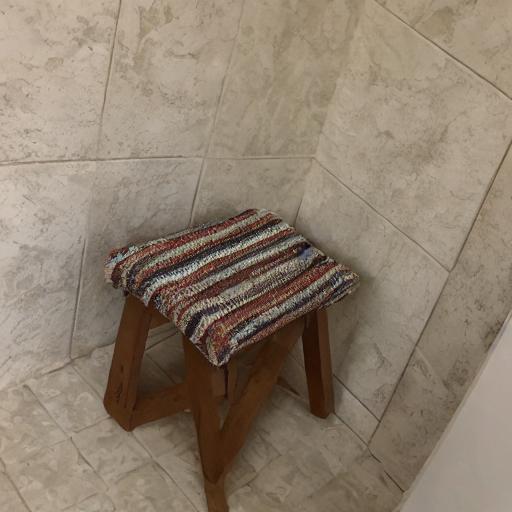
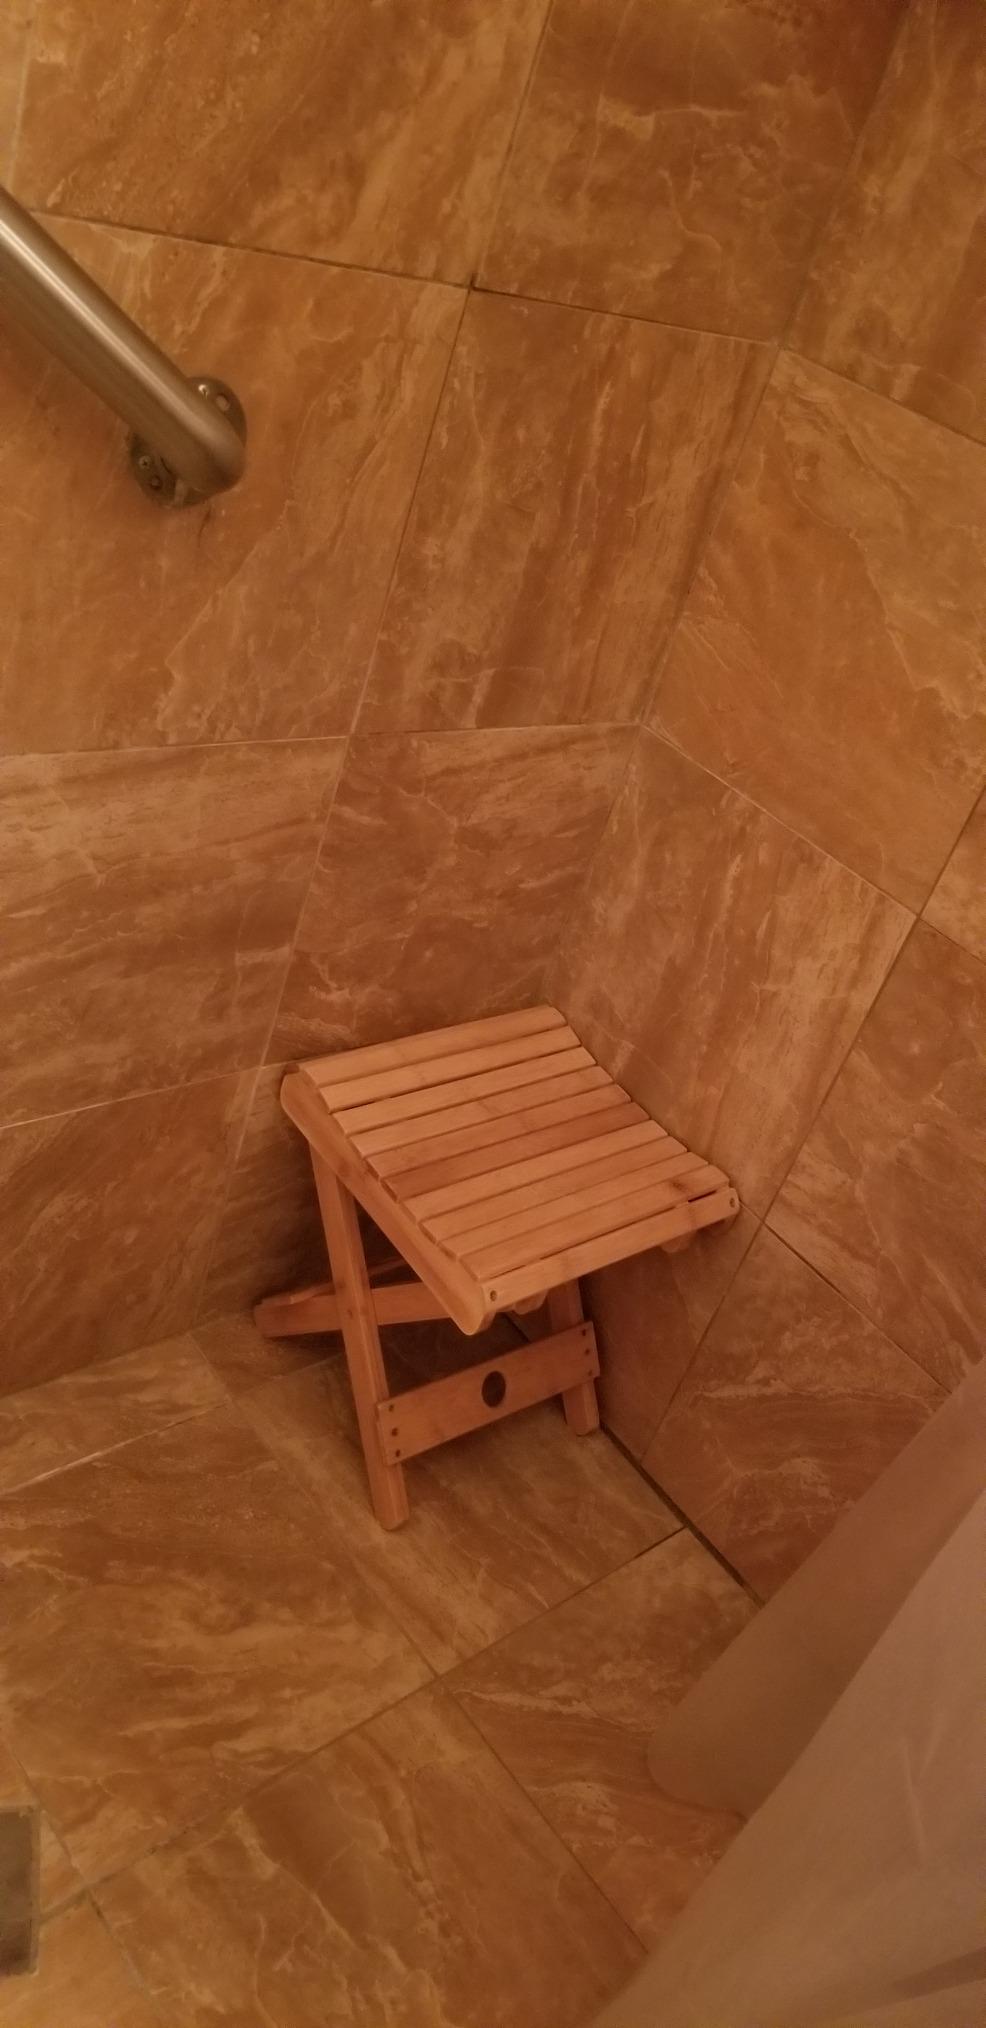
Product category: stool
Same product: no